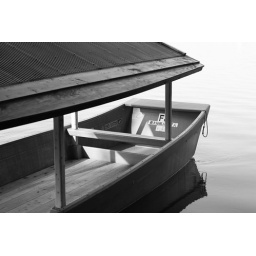
boat in black and white